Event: Nepal Earthquake
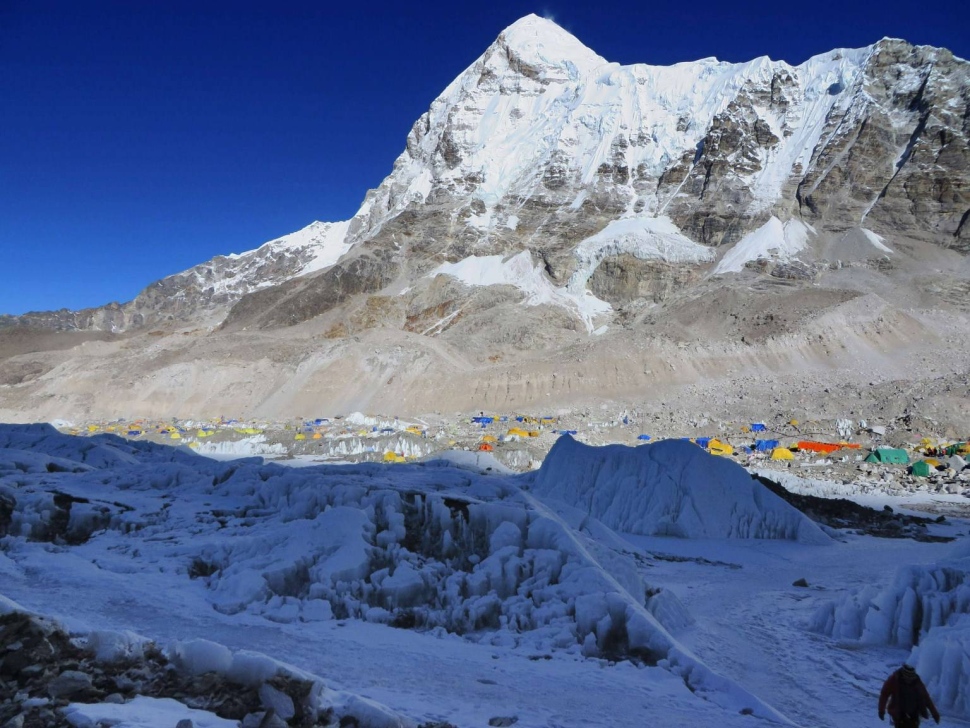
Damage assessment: no_damage